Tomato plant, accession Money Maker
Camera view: bottom (45 deg); turntable rotation: 30 degrees
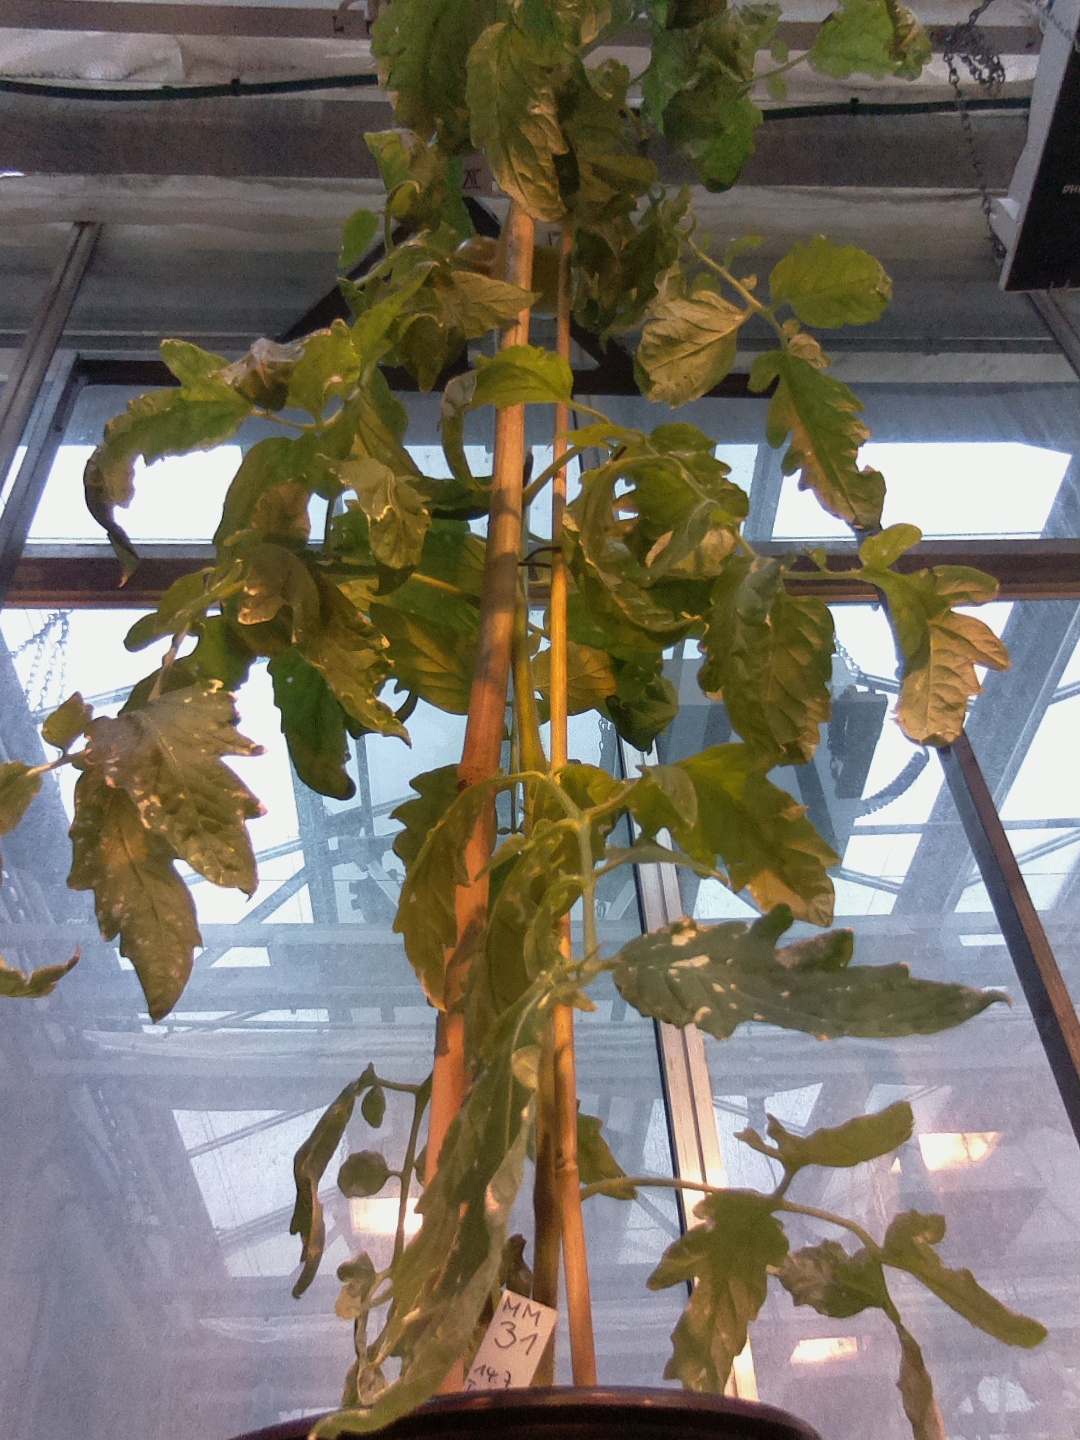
BBCH growth stage 75: 50%-60% of final fruit size